Meinhardt Schomberg, 3rd Duke of Schomberg

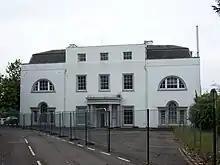
Schomberg had Hillingdon House built in 1717

On 3 August 1667 Schomberg married Piedmontese Barbara Luisa Rizzi in La Rochelle. The couple did not have any children, although some sources suggest that shortly after the marriage he abandoned his wife when she was seven months pregnant after she refused to divorce.